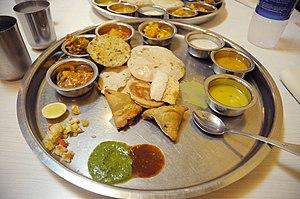
Un thali est un repas indien et népalais dont la composition diffère d'une région à l'autre. Il s'agit d'un assortiment de plats servis généralement dans de petits récipients en métal disposés sur un plateau rond, également en métal. Le prix en est généralement modeste et les plats nourrissants.